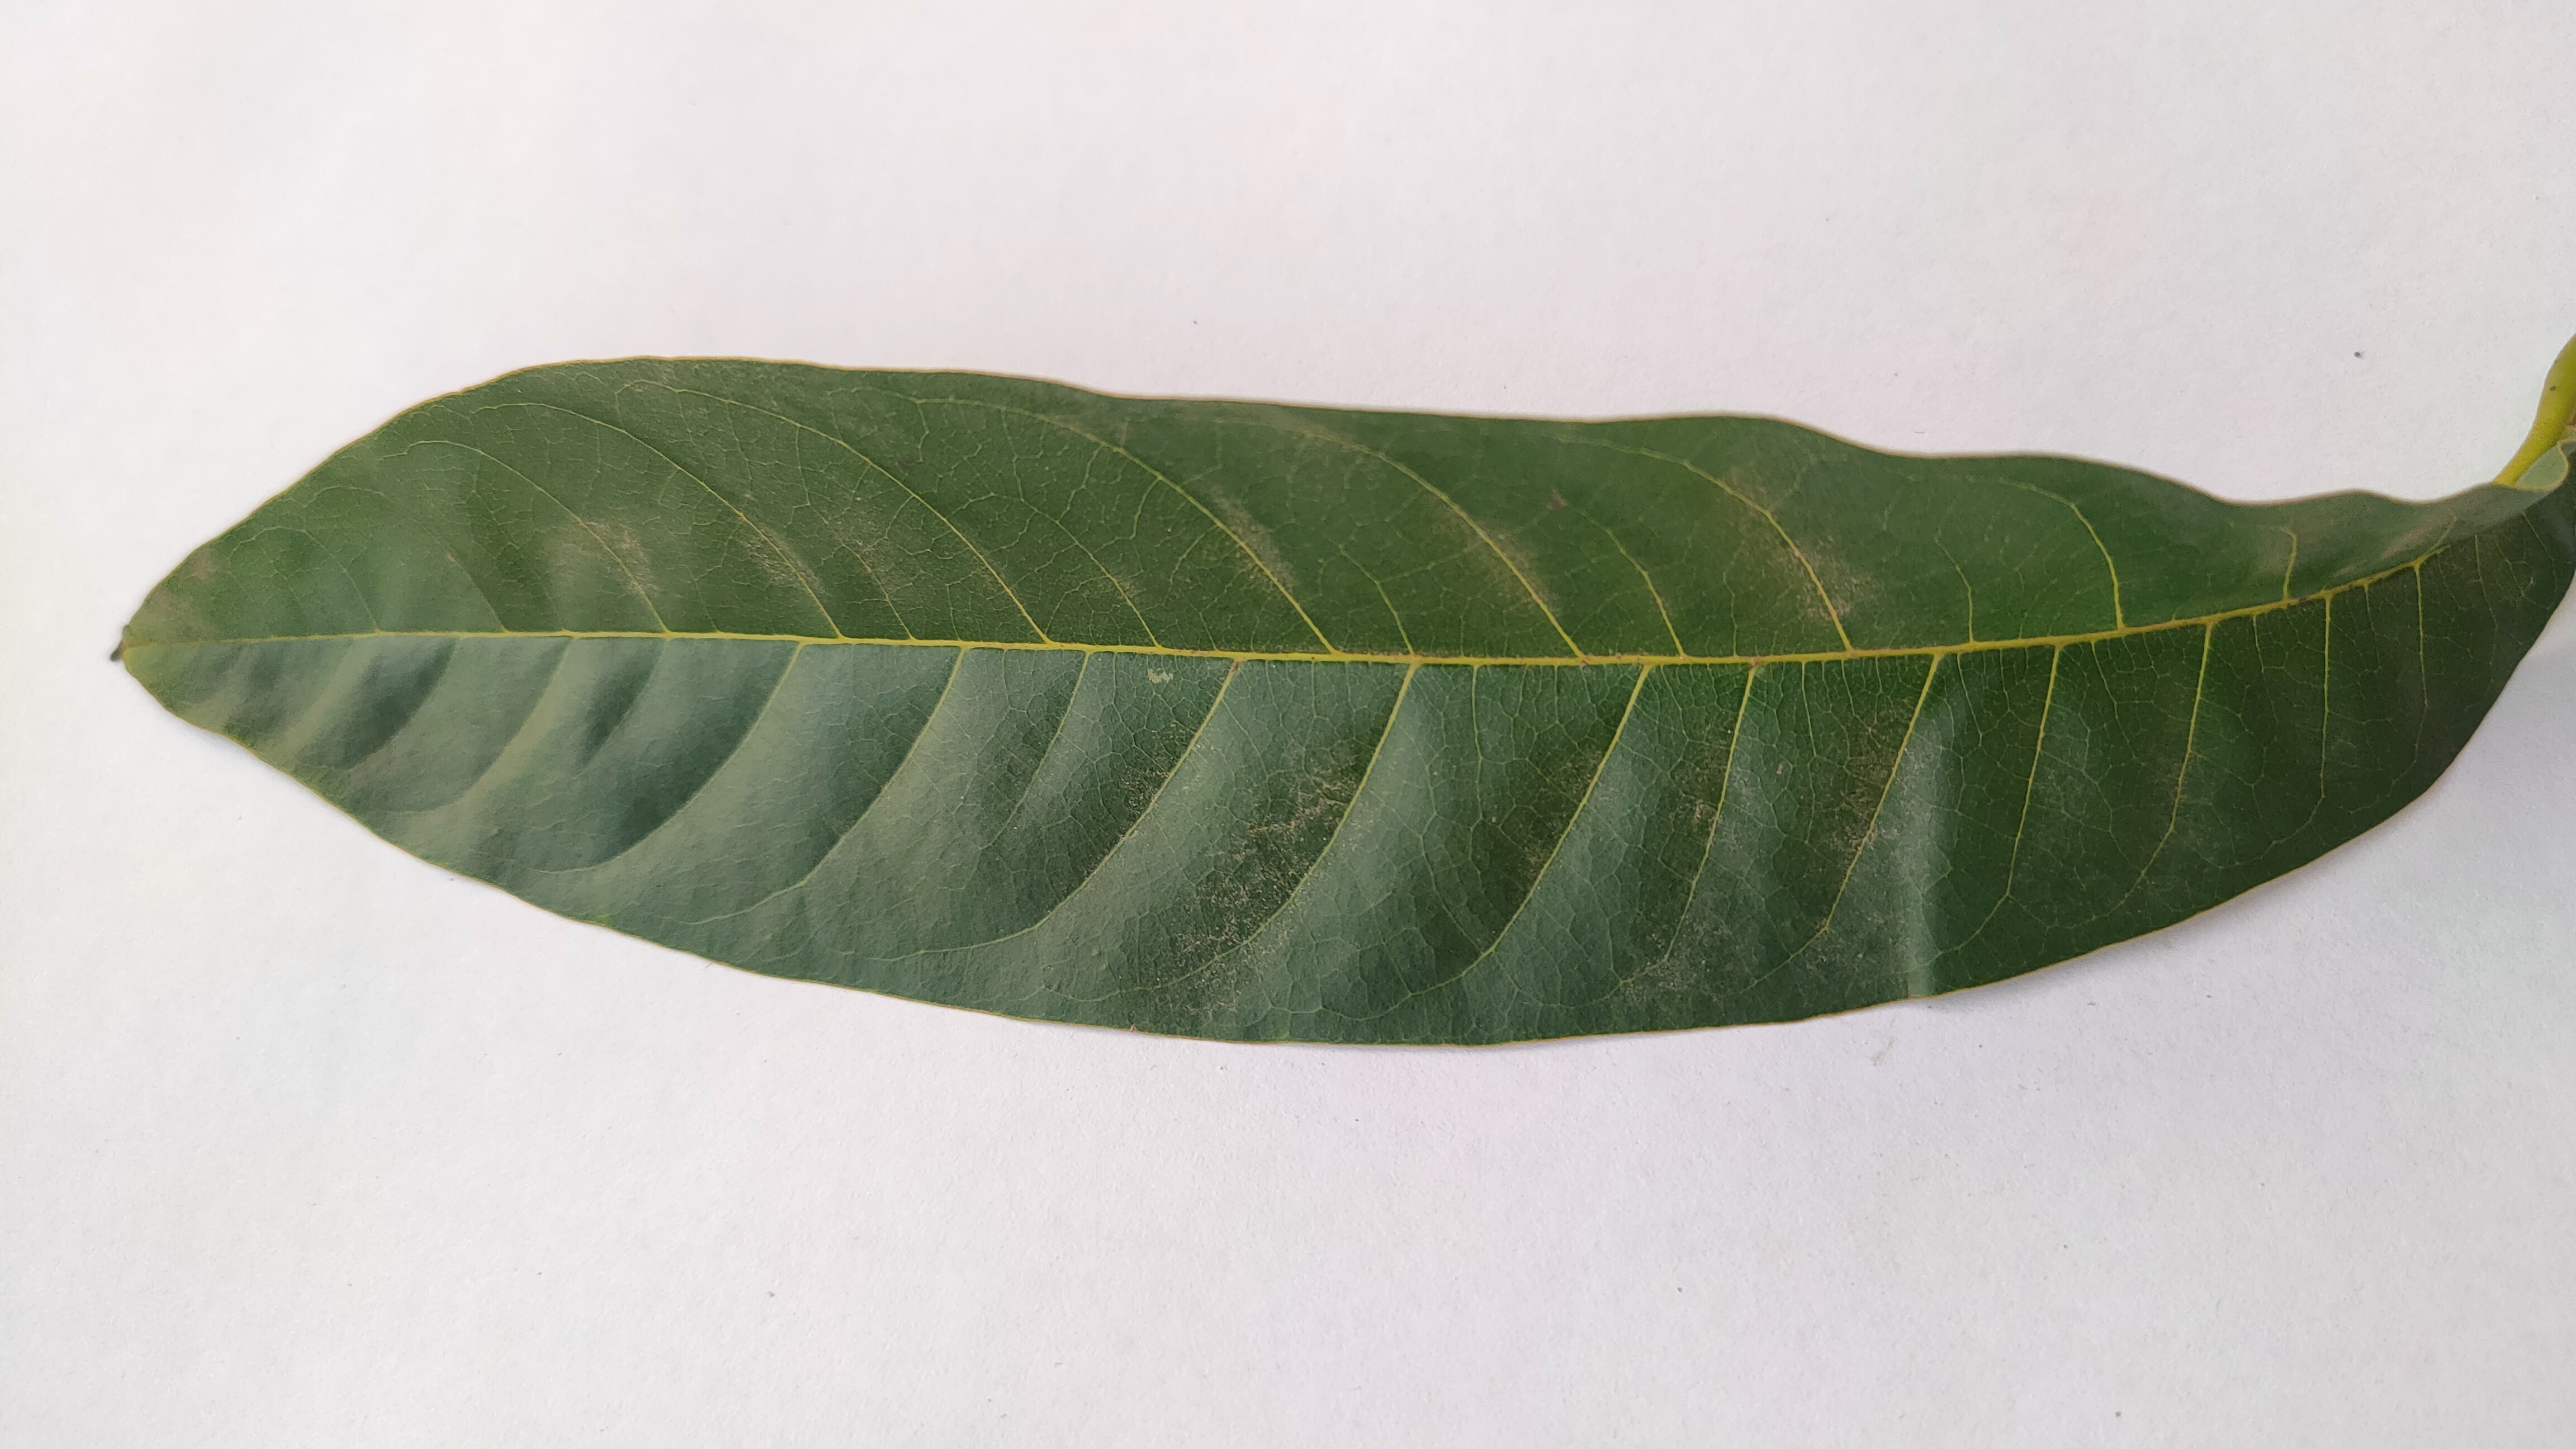
Leaf variety: Custard Apple